Reciprocating compressor

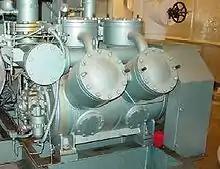
A motor-driven six-cylinder reciprocating compressor that can operate with two, four or six cylinders

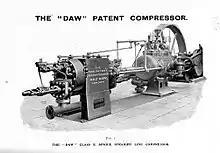
An A & Z Daw Class E Single Straight Line Compressor as available in 1902

A reciprocating compressor or piston compressor is a positive-displacement compressor that uses pistons driven by a crankshaft to deliver gases at high pressure. Pressures of up to 5,000 psig are commonly produced by multistage reciprocating compressors.